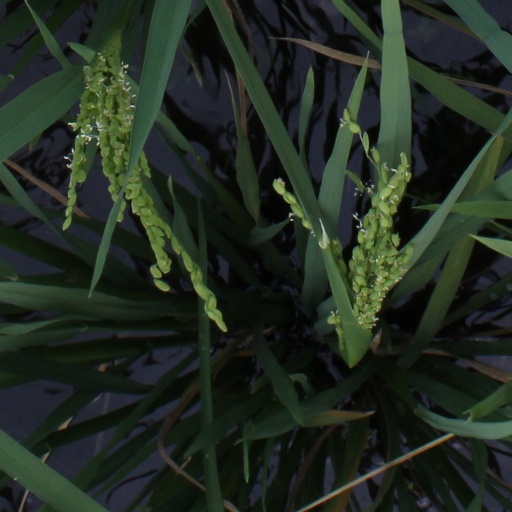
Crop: rice